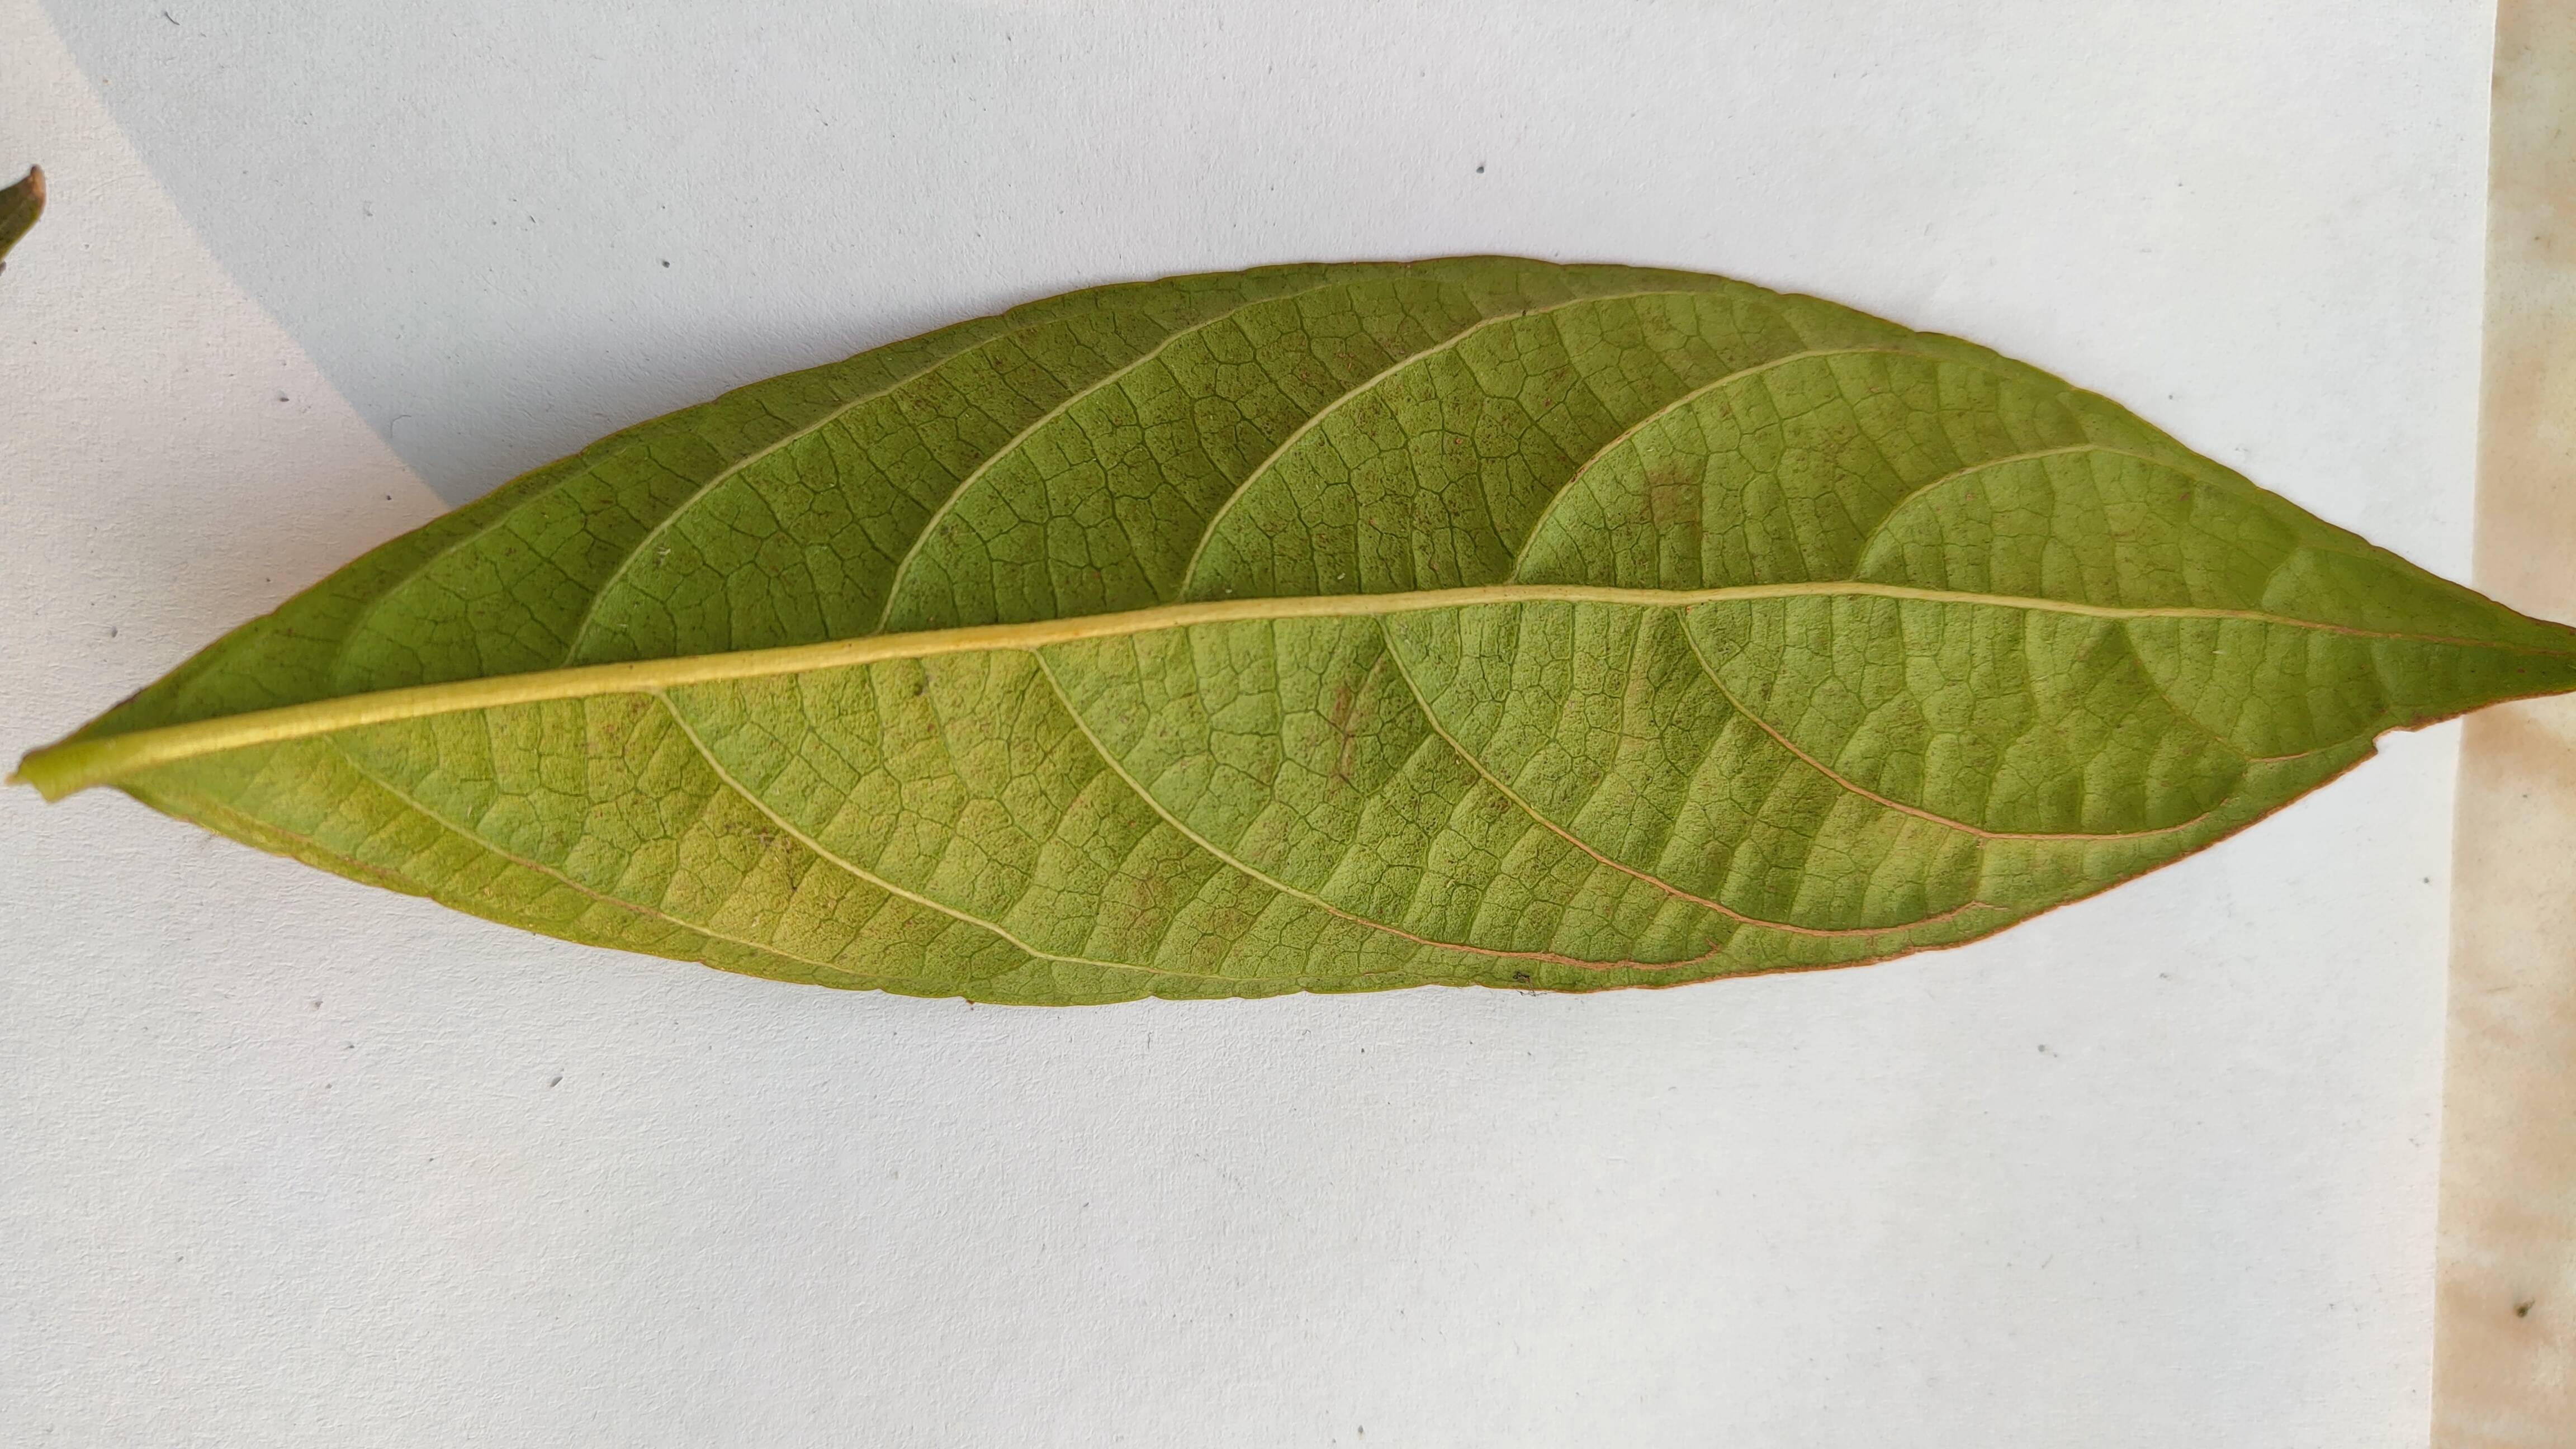
Leaf variety: Lotkon